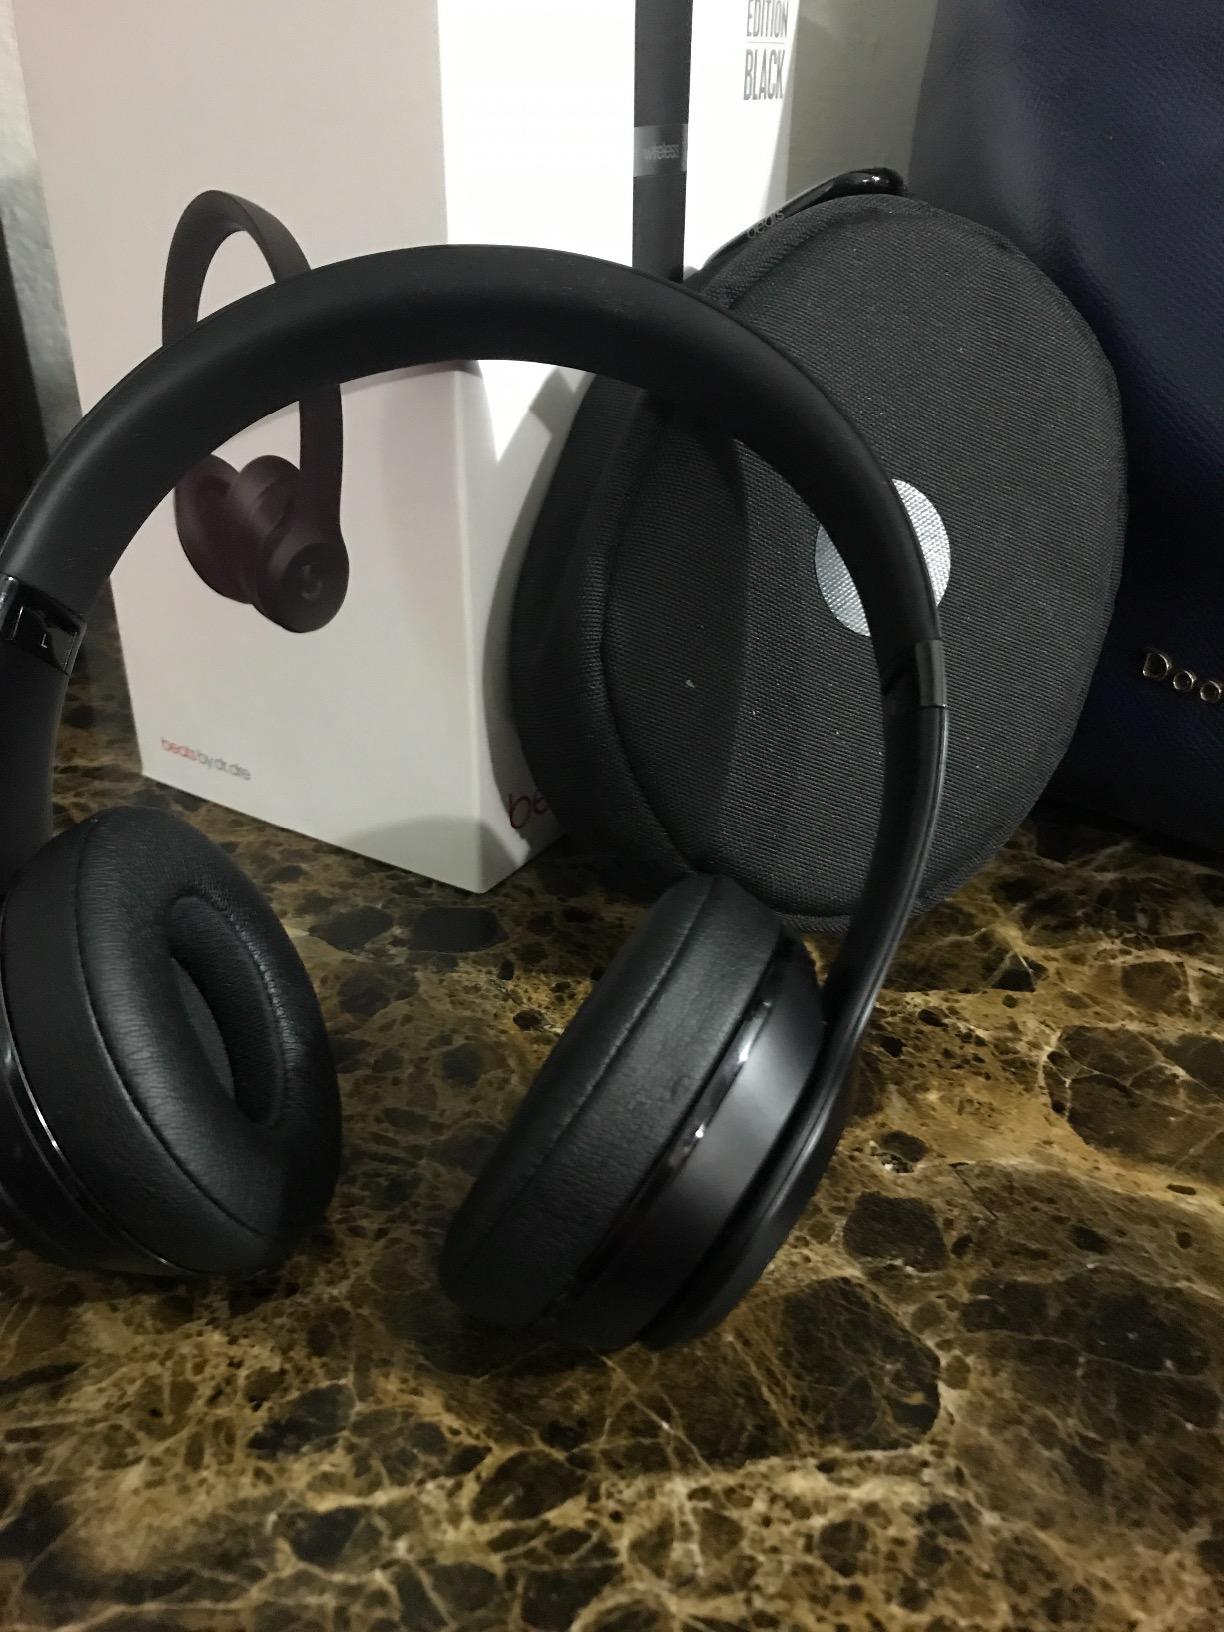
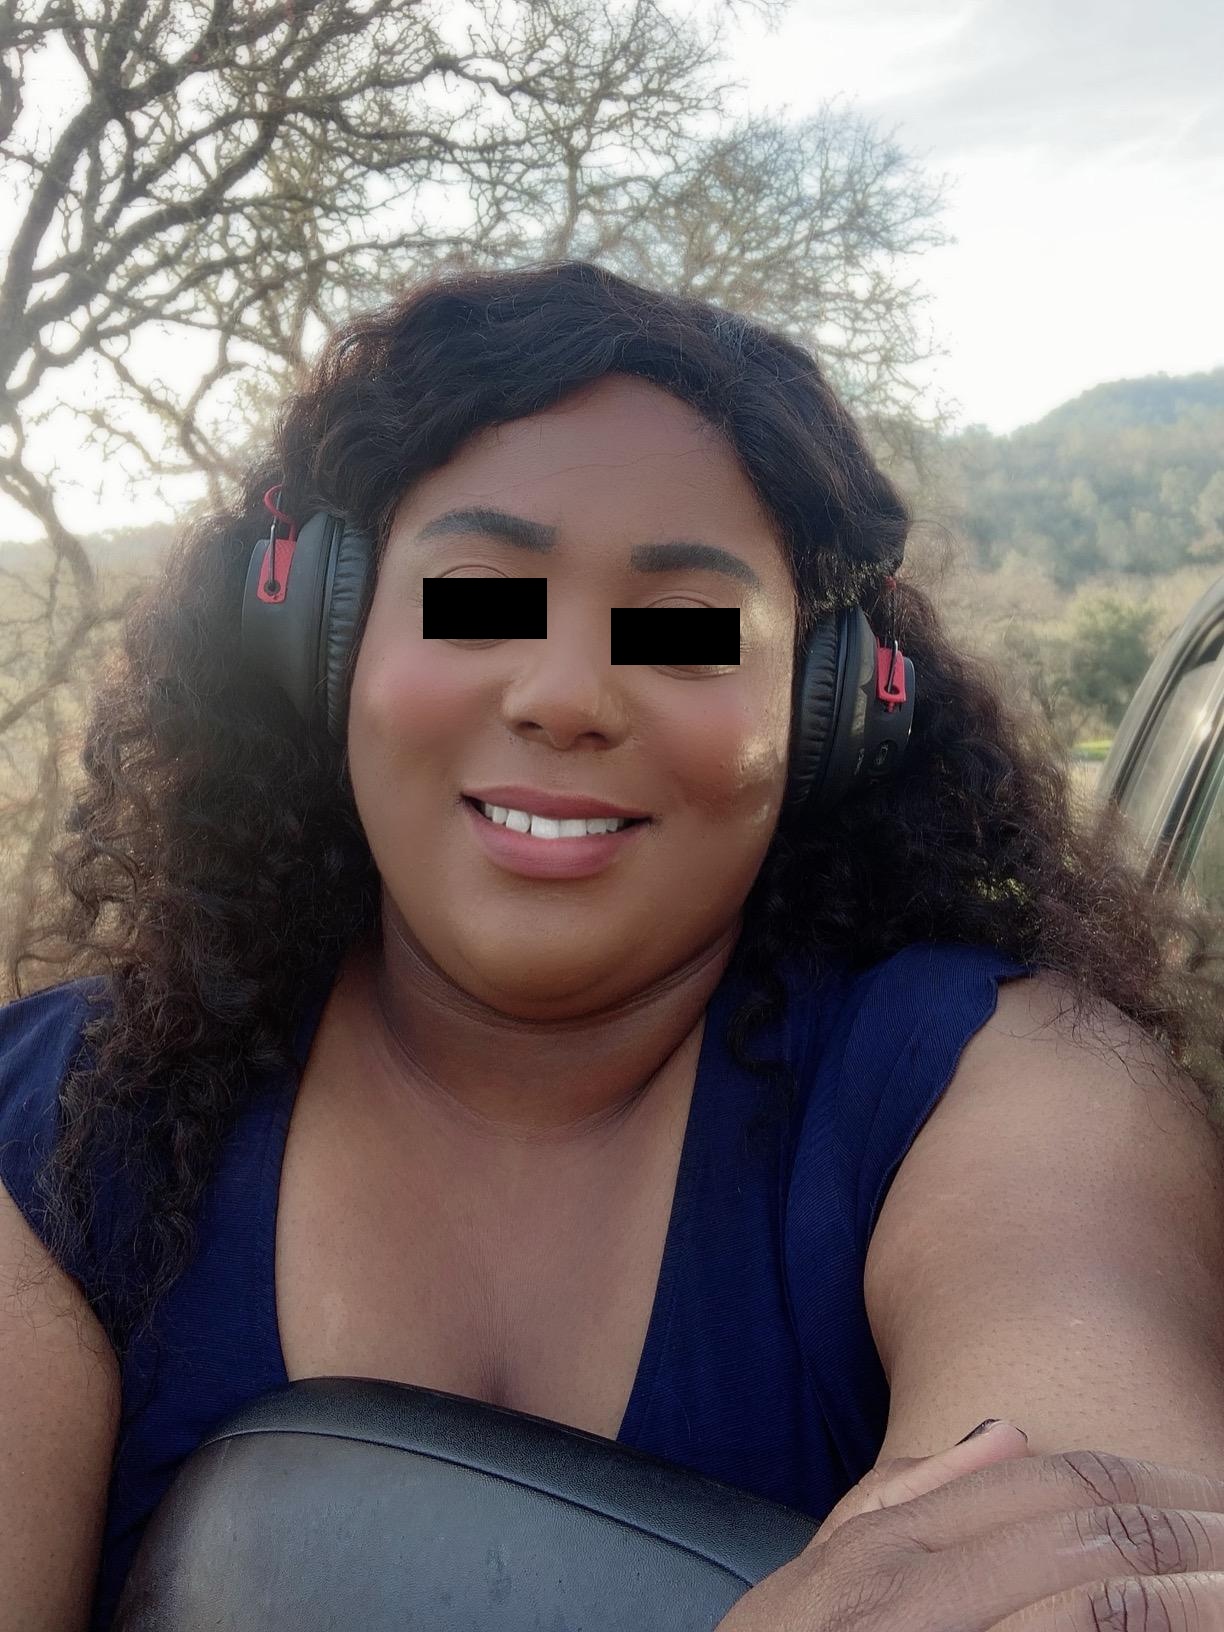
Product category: headphones
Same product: no